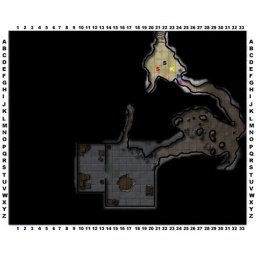
Venturing below the Crucible's ground floor to the kobold caverns beneath, the heroes braved an entire colony of the diminutive draconic terrors.